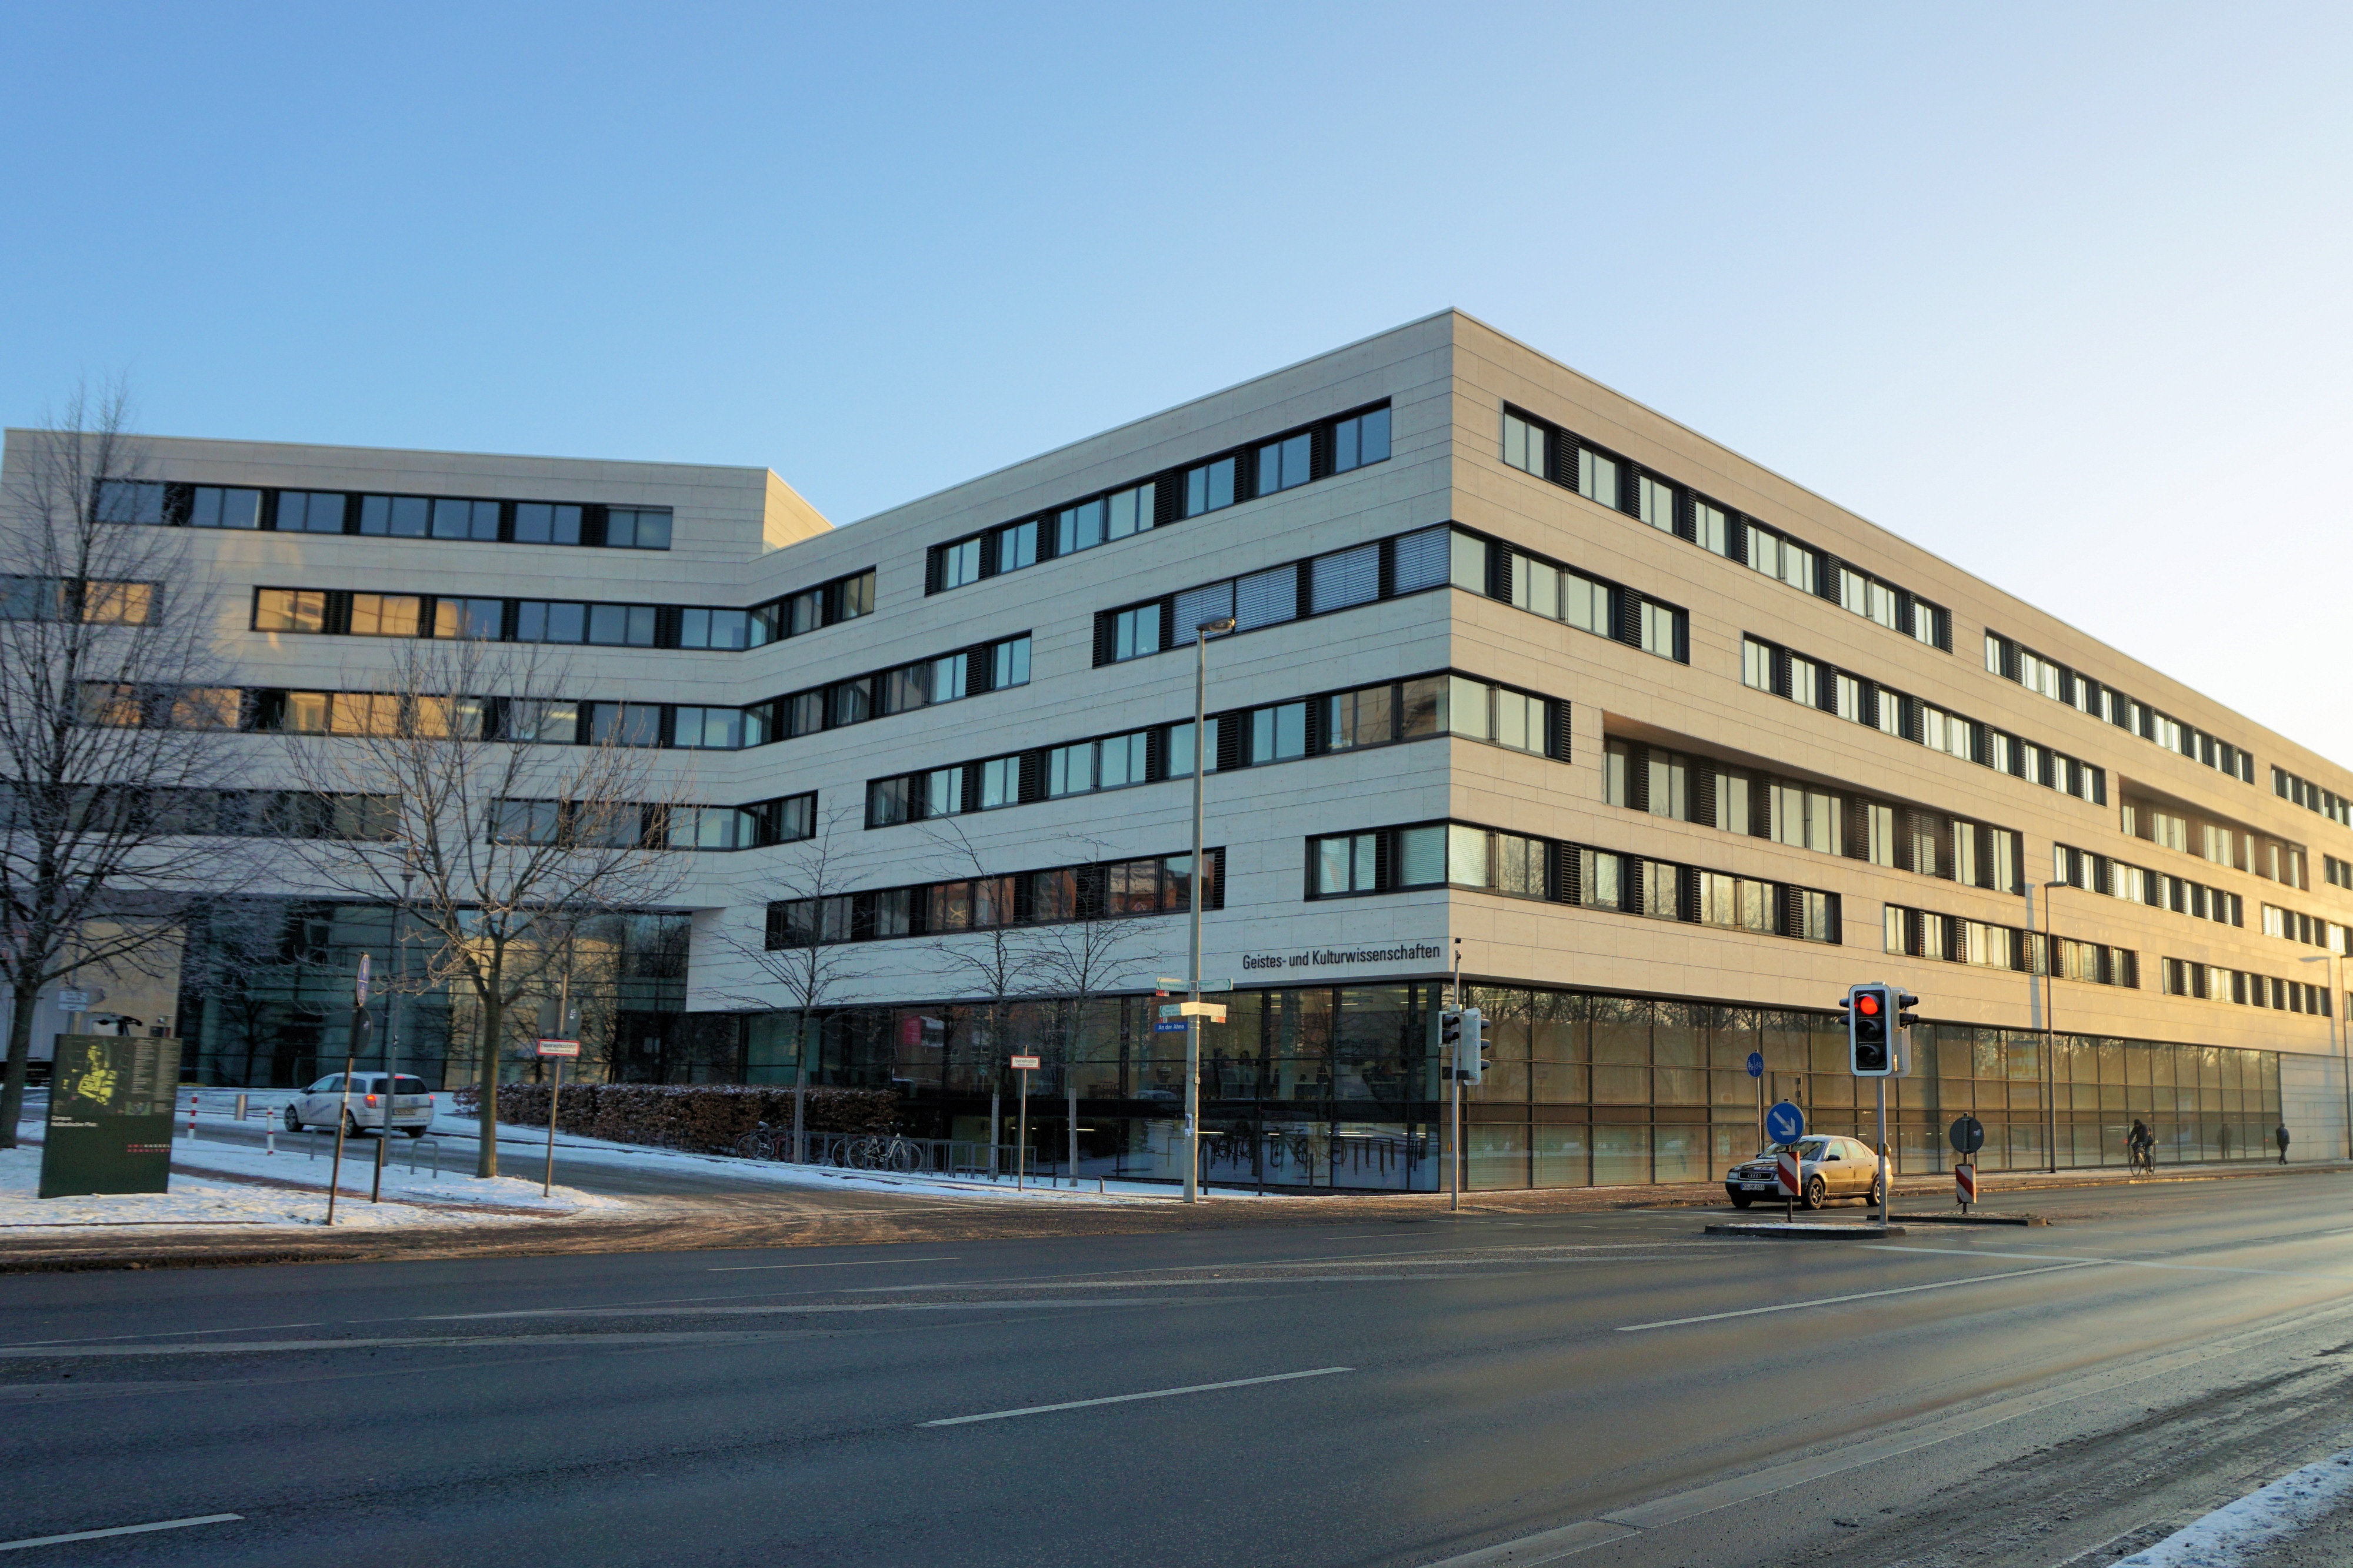
architecture, building, city, home, downtown, plaza, facade, property, tower block, university, front, commercial building, headquarters, uni, neighbourhood, real estate, kassel, residential area